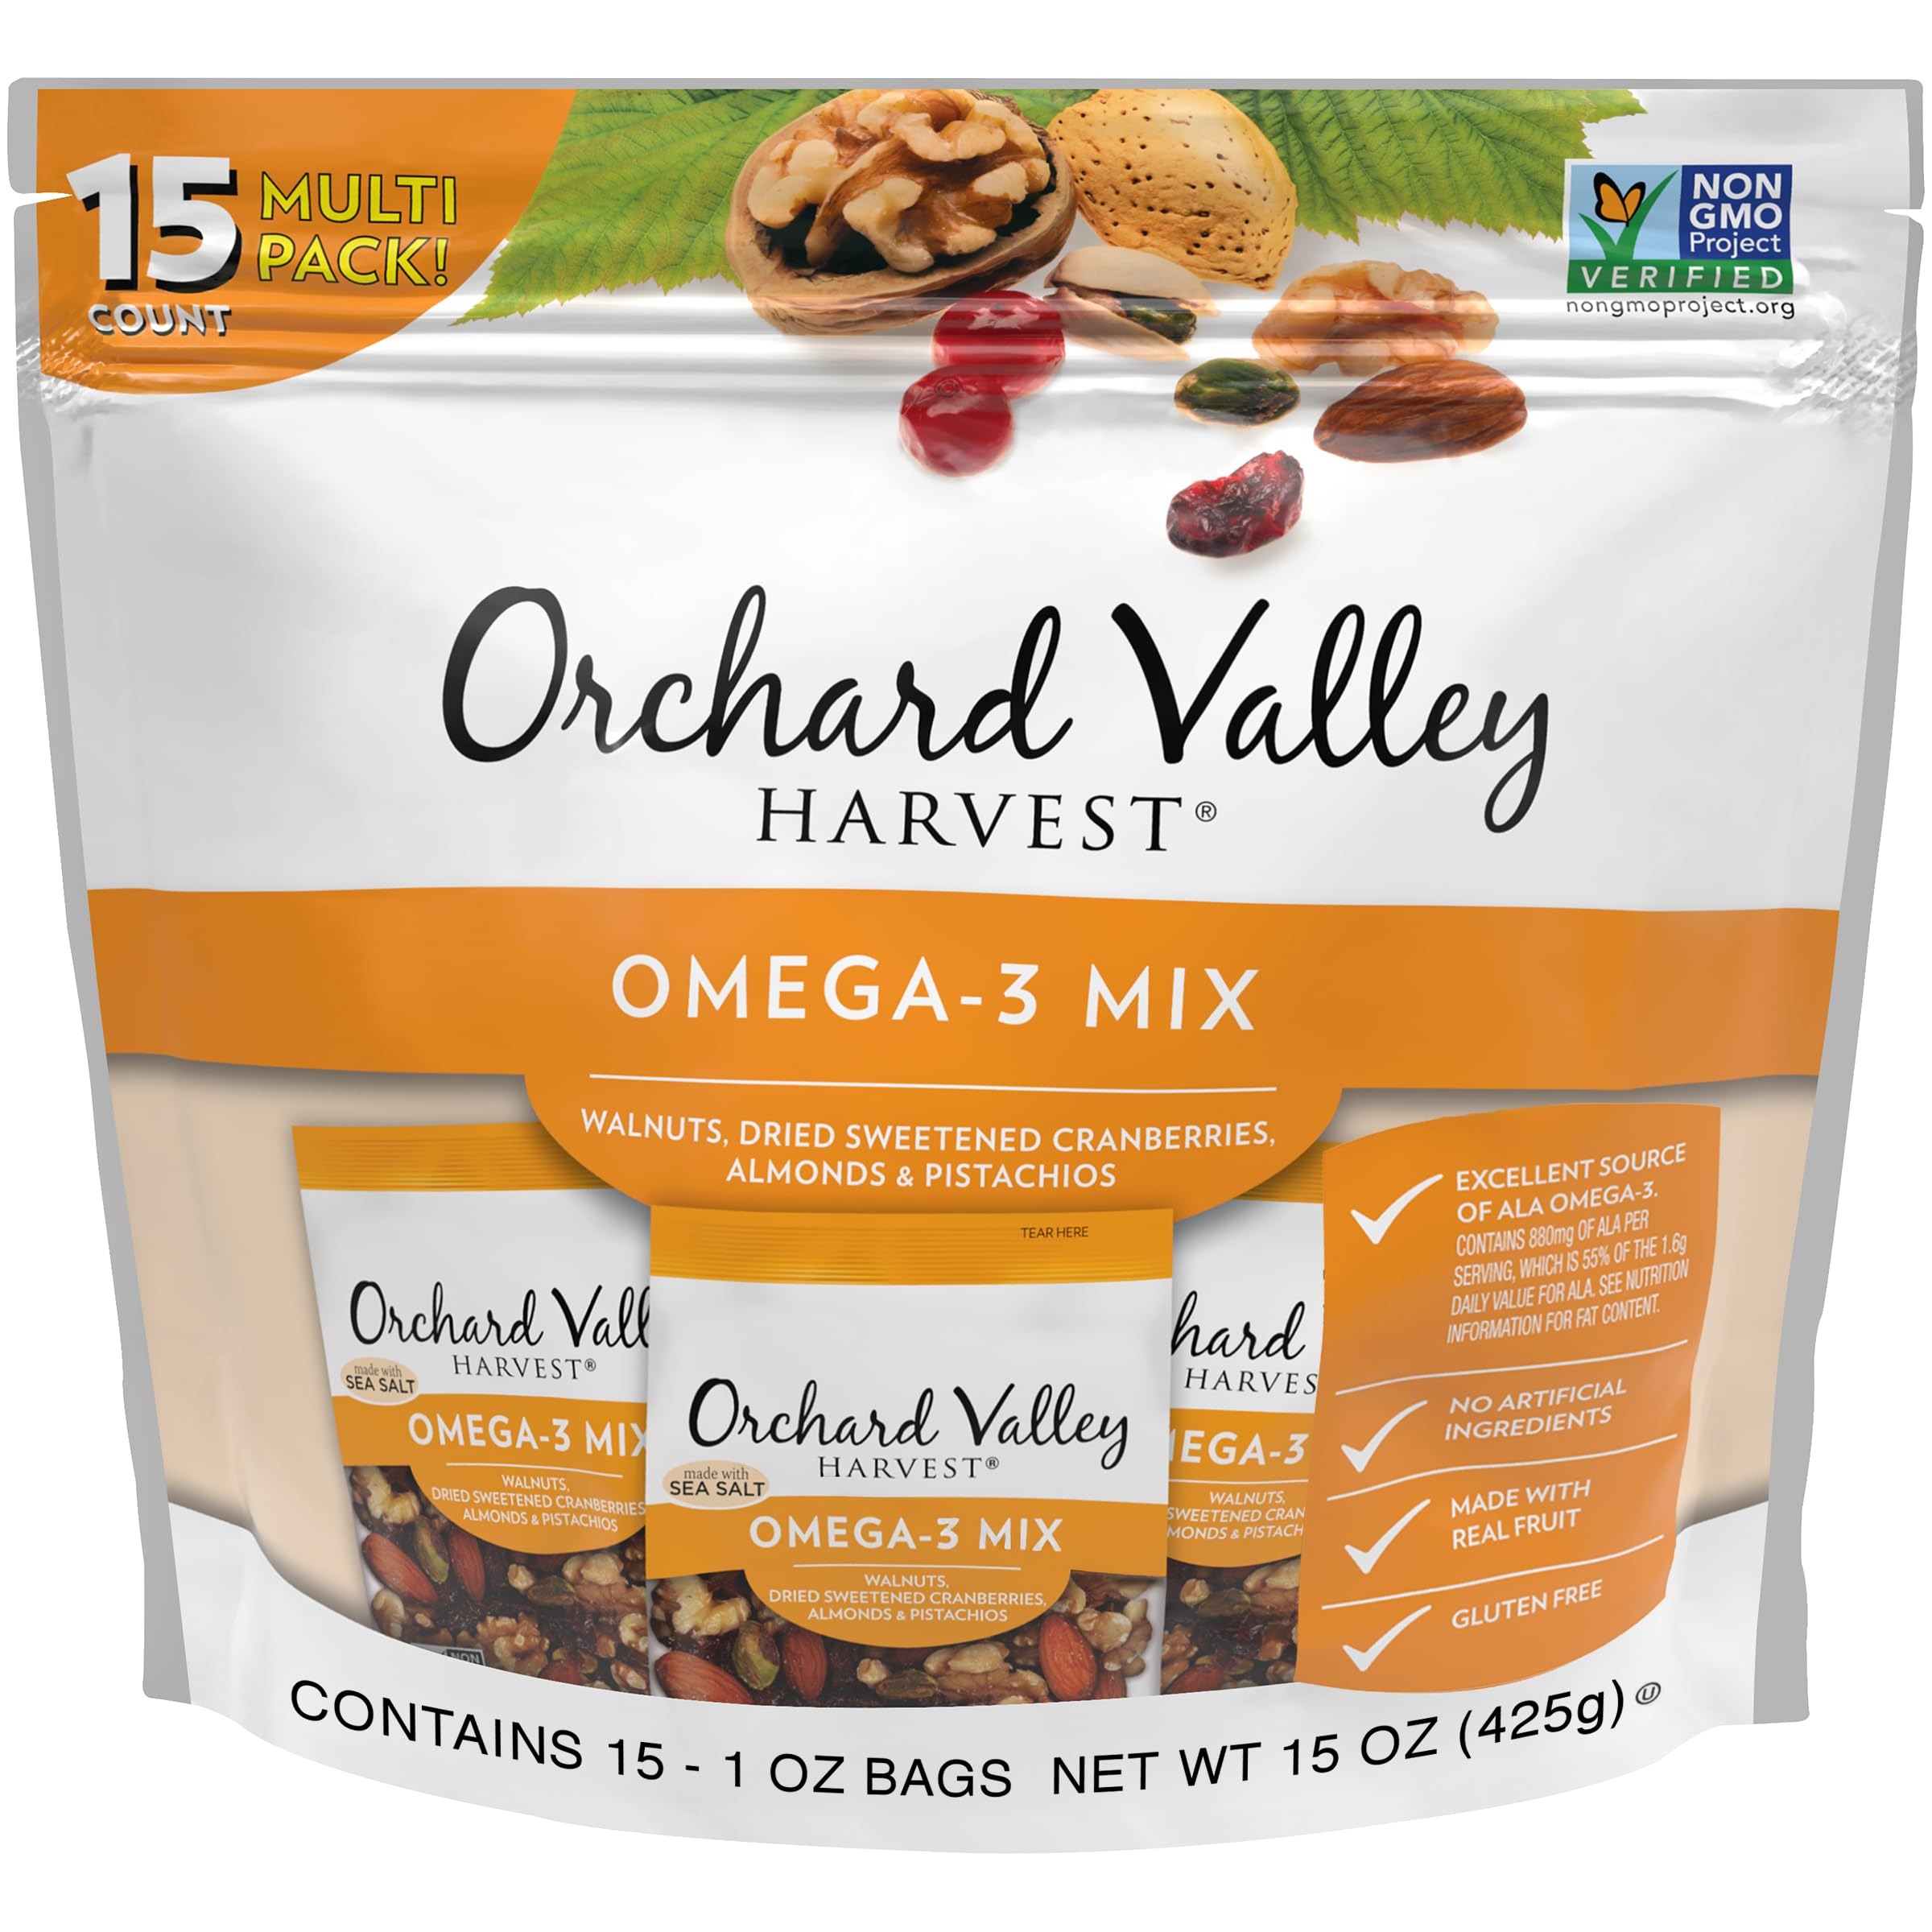
Item Name: Orchard Valley Harvest Omega-3 Mix, 1 Ounce Bags (Pack of 15), Walnuts, Cranberries, Almonds, and Pistachios, Gluten Free, Non-GMO, No Artificial Ingredients
Bullet Point 1: Contains 1 bag of 15- 1 Ounce packs of Orchard Valley Harvest Omega-3 Mix
Bullet Point 2: Our Omega-3 Mix, made with walnuts, dried sweetened cranberries, almond and pistachios, is a better-for-you snack you can take anywhere
Bullet Point 3: These individually wrapped snack packs are perfect for enjoying at home, at work, or on-the-go
Bullet Point 4: All Orchard Valley Harvest products are Non-GMO Project verified and do not contain any artificial ingredients, colors, flavors or preservatives
Bullet Point 5: Orchard Valley Harvest is dedicated to finding pure and simple nuts and dried sweetened fruit that support your active lifestyle
Value: 15.0
Unit: Count

Price: 18.98